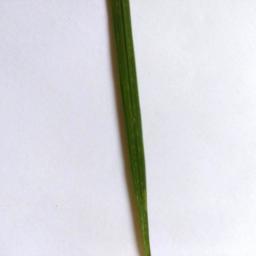
Label: Rice___Healthy